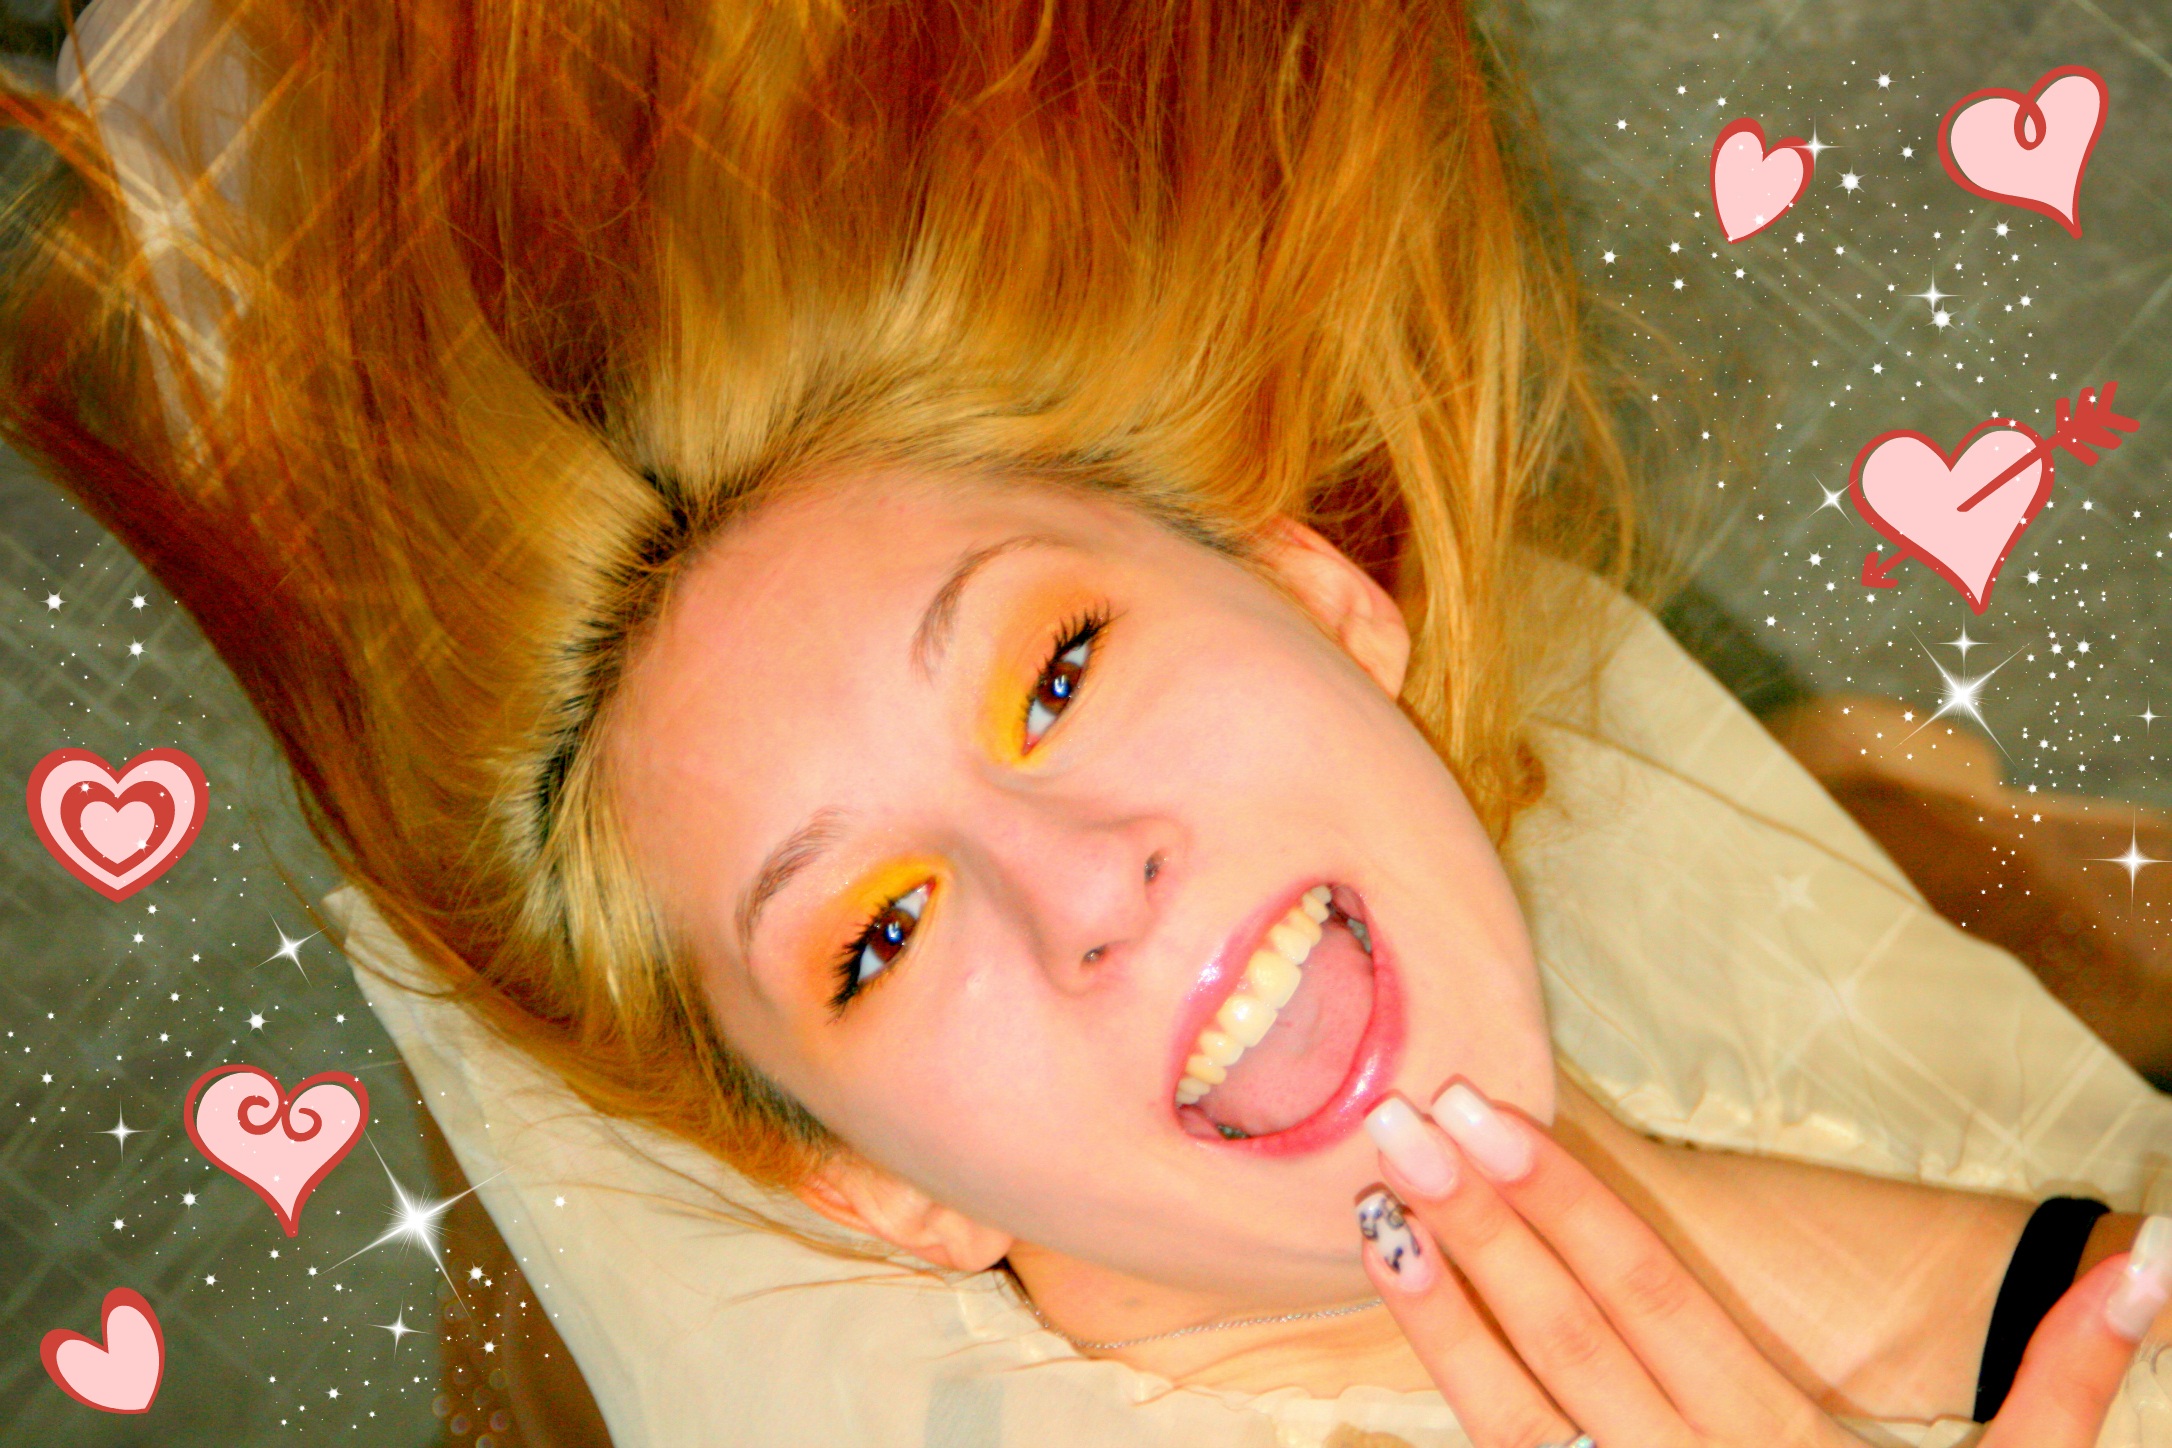
hand, person, girl, hair, love, heart, child, lady, pink, facial expression, smile, mouth, face, nose, fun, eye, head, skin, beauty, joy, blond, organ, sweetness, interaction